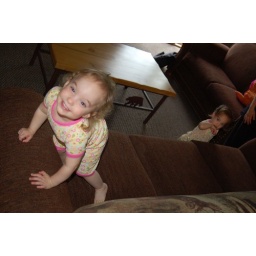
here are the girls at starved rock in the hotel the first night.